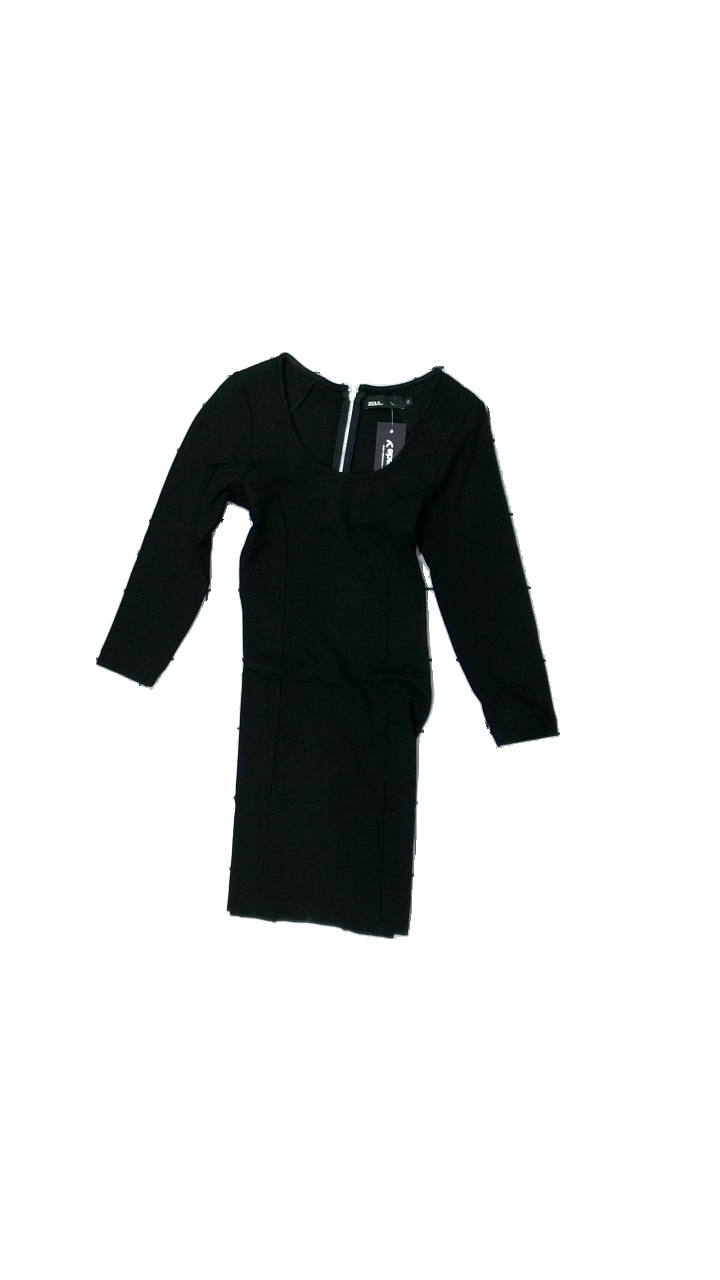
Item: Dress (Ladies)
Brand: Zoul
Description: Black tight dress
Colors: Black
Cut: Tight
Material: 51% Nylon 49% Viscose
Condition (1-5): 5
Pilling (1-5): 5
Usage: Reuse
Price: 50-100